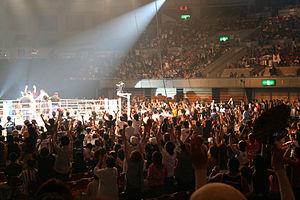
Pride Fighting Championships ou Pride FC était une organisation professionnelle de mixed martial arts, très populaire au Japon. Elle a été la deuxième organisation mondiale de MMA aprés l'UFC. Sa première compétition s'est déroulée au Tokyo Dome le 11 octobre 1997 et plus de soixante évènements ont été organisés jusqu'à sa disparition en 2007. Le Pride détient le record de spectateurs pour une rencontre de sports de combat, avec 71 000 sièges payants lors de la soirée Shockwave/Dynamite en août 2002. Il détient aussi le record d'audience avec 67 450 téléspectateurs pour le PRIDE Final Conflict 2003.